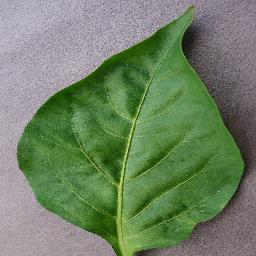
Label: Pepper,_bell___healthy